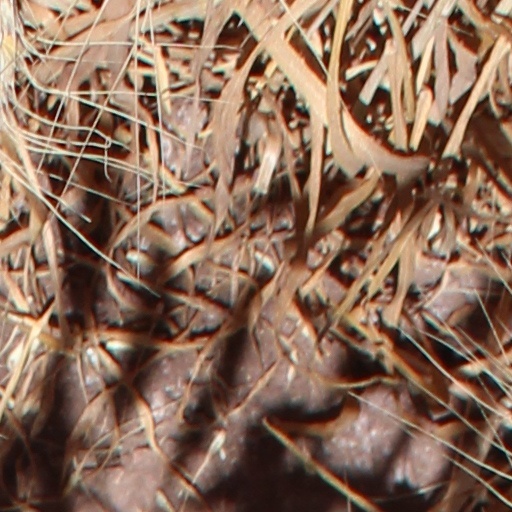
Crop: wheat